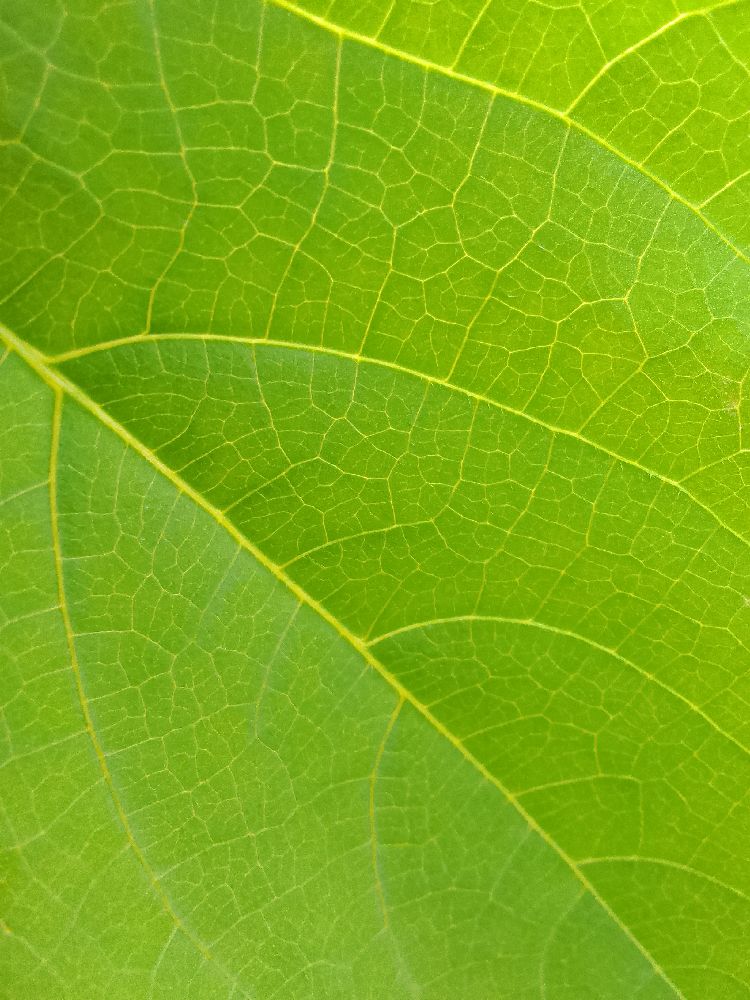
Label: healthy